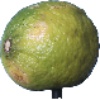
Label: Limes 1